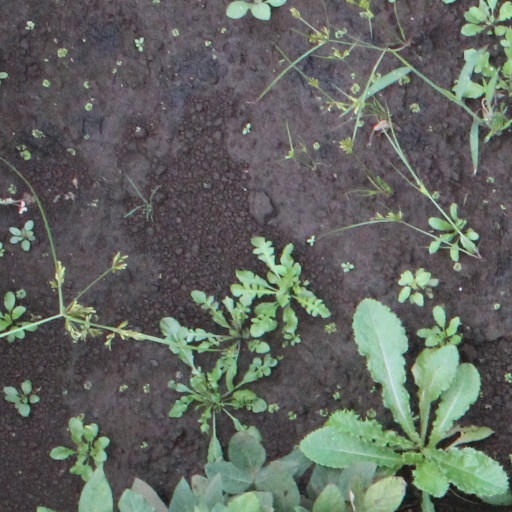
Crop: soybean